Main Navy and Munitions Buildings

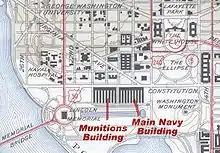
Location of the Munitions and Main Navy Buildings on a 1945 USGS map

The Munitions Building, constructed in 1918, contained of space across three stories and was designed to provide temporary accommodations for 9,000 Department of War employees. During World War I, the War Department had greatly expanded, and by the end of the war, the Main Navy and Munitions Building together housed 14,000 military personnel, including the Secretary of the Navy. A large parking lot wide and long, was located at the rear of the Munitions Building, with space to accommodate approximately 1,000 cars. Various small exhibits were on display in the corridors of the Munitions Buildings, showing military uniforms, types of gas masks, military daily rations, and Army photographs. The Munitions Building was separated from the Main Navy Building by a vehicle entryway at 19th Street. The main entrance of the Munitions Building was located at 20th Street. The Munitions Building had a total of eight wings.